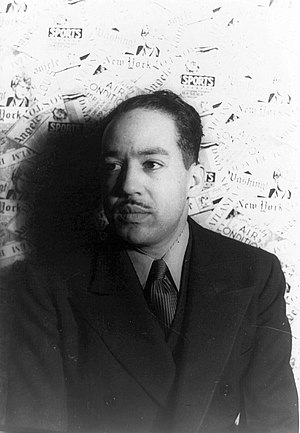
Langston Hughes
Langston Hughes var en betydningsfuld afrikansk-amerikansk digter.